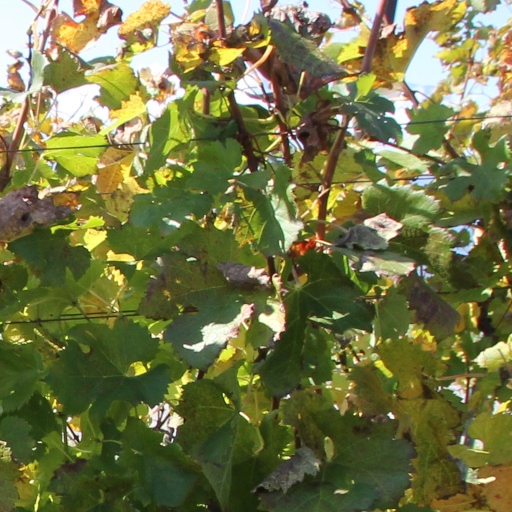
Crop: grape